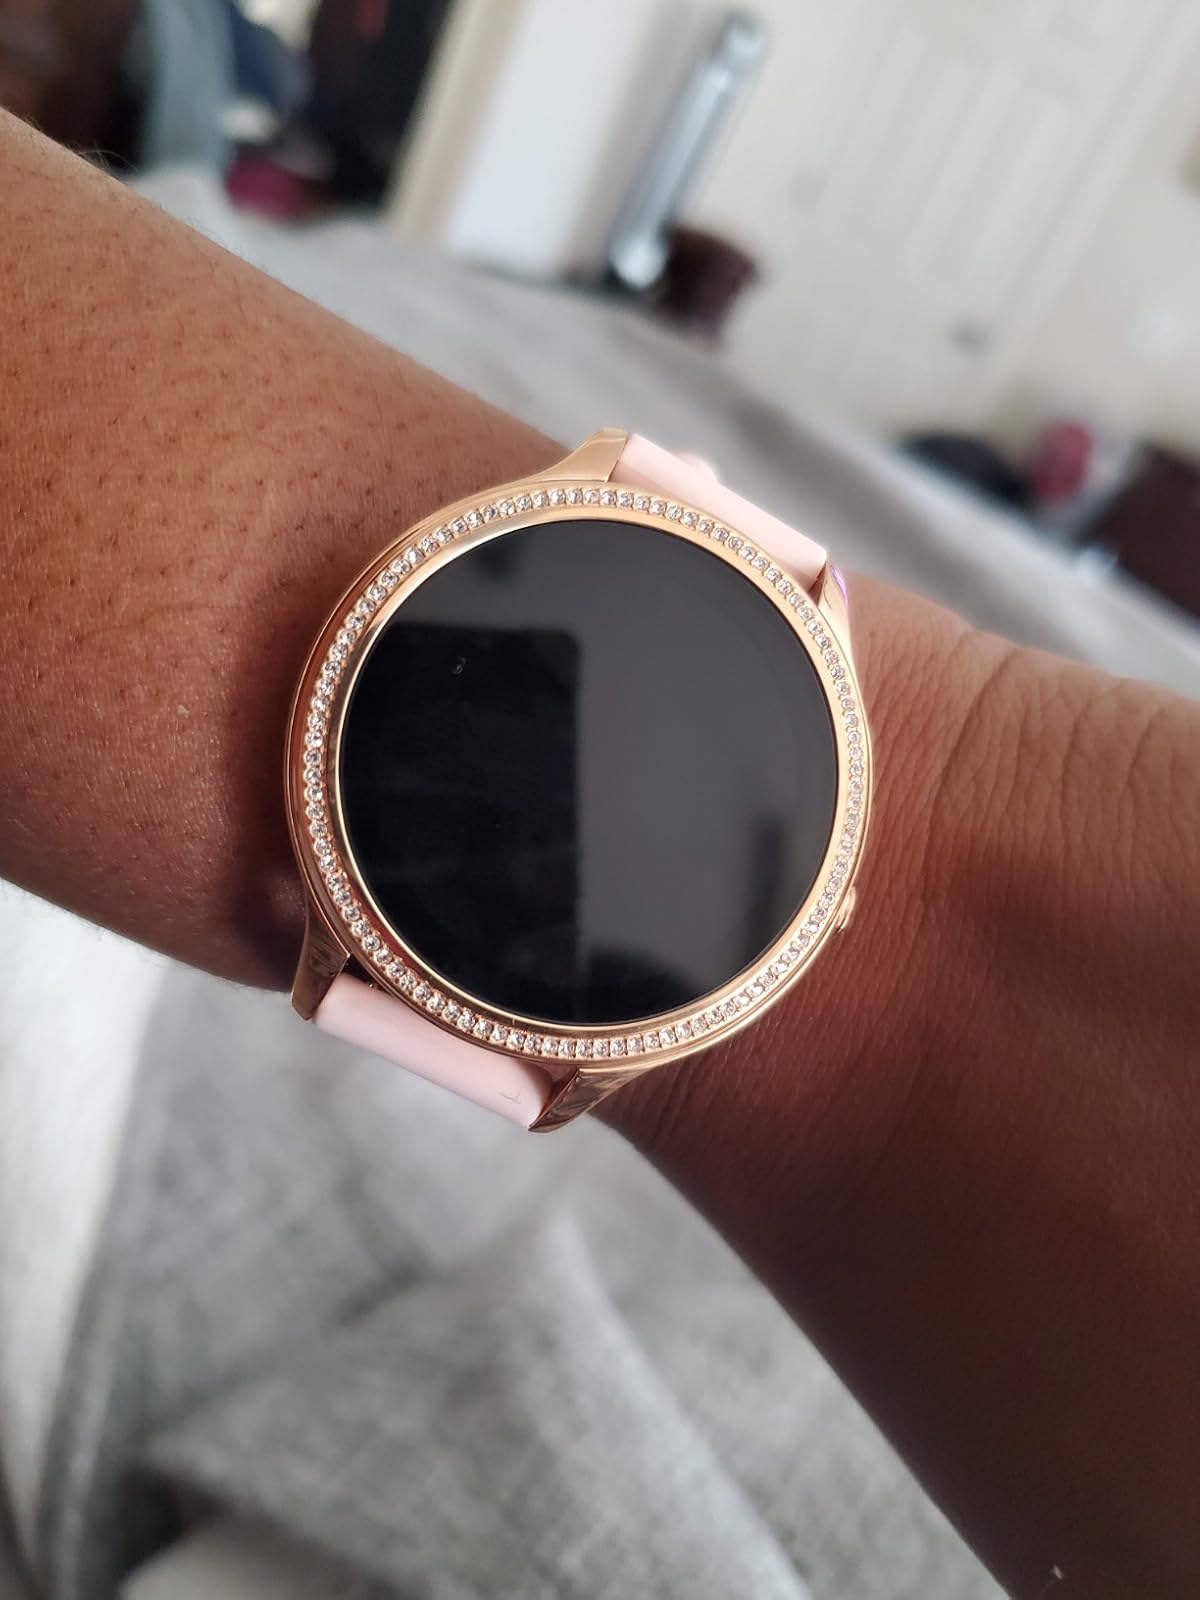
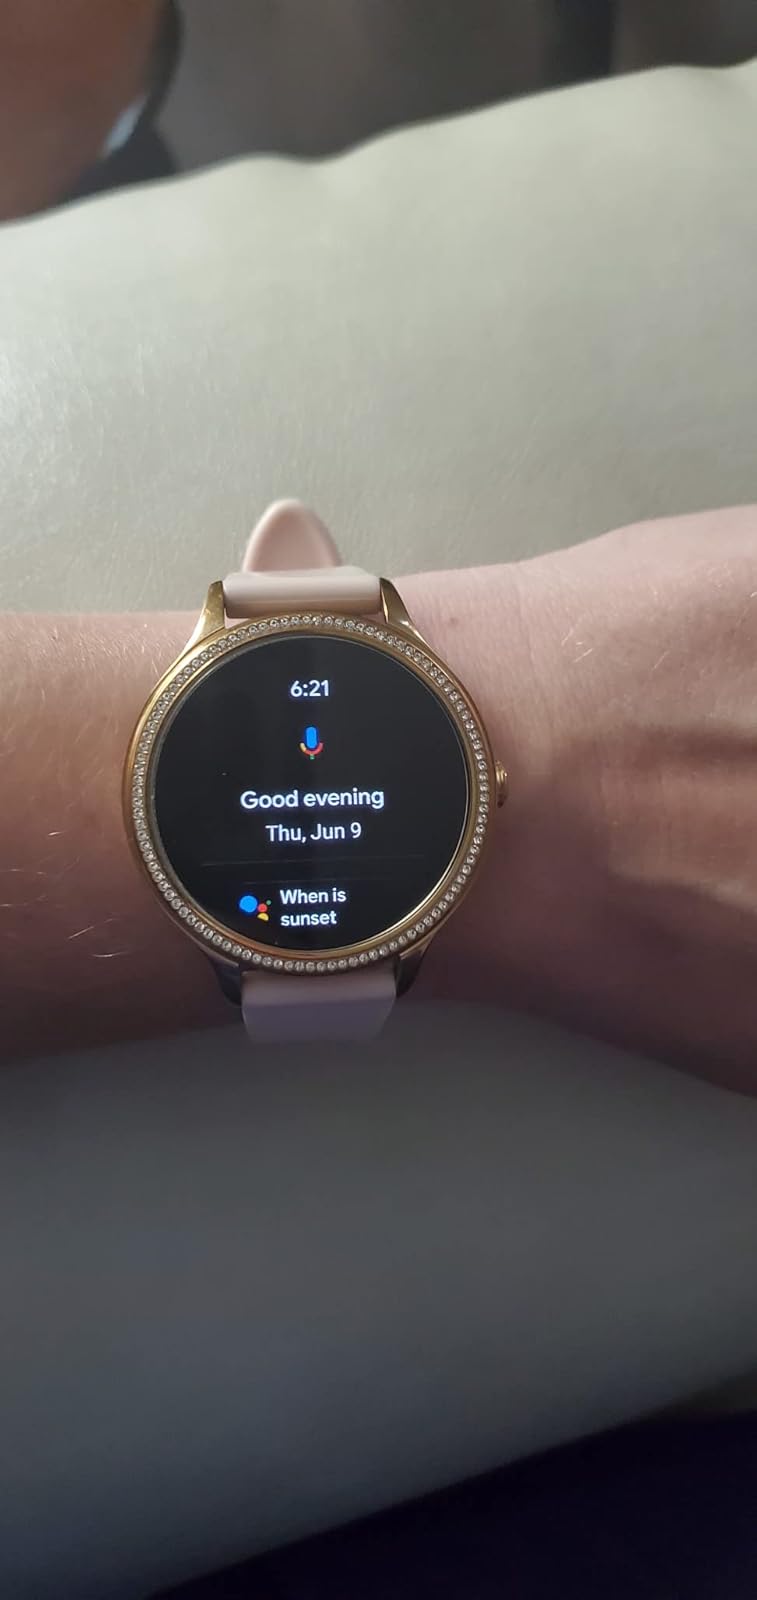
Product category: smartwatch
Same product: yes